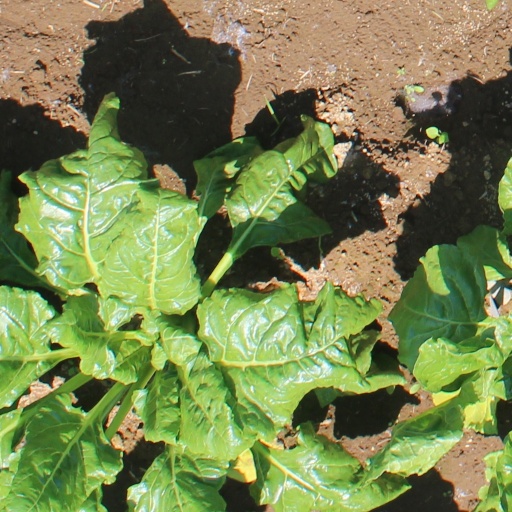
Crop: sugar beet